Christopher Michael Holley

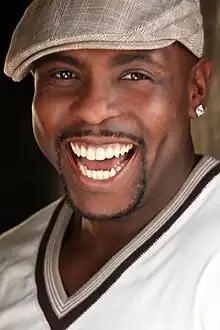
2009 portrait

Christopher Michael Holley (born November 23, 1971) is an American actor known for his role as Beanie in "Smokin' Aces".